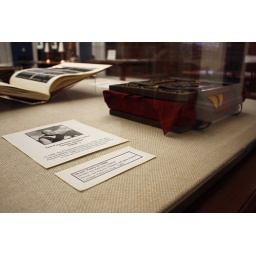
The library has lots of rare books and first editions on display - this is 'Seven Years in Tibet.'